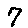
Label: 7